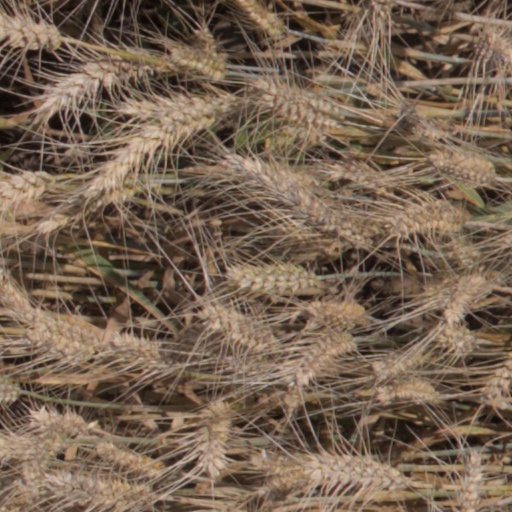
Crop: wheat